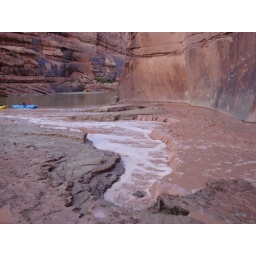
The sand bank continued to break off in chunks as the water flowed.